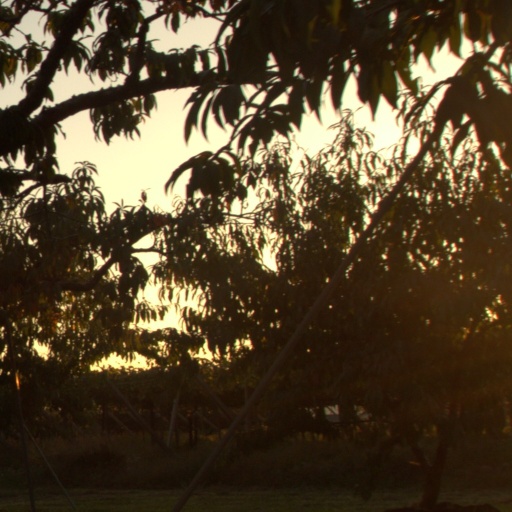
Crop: grape